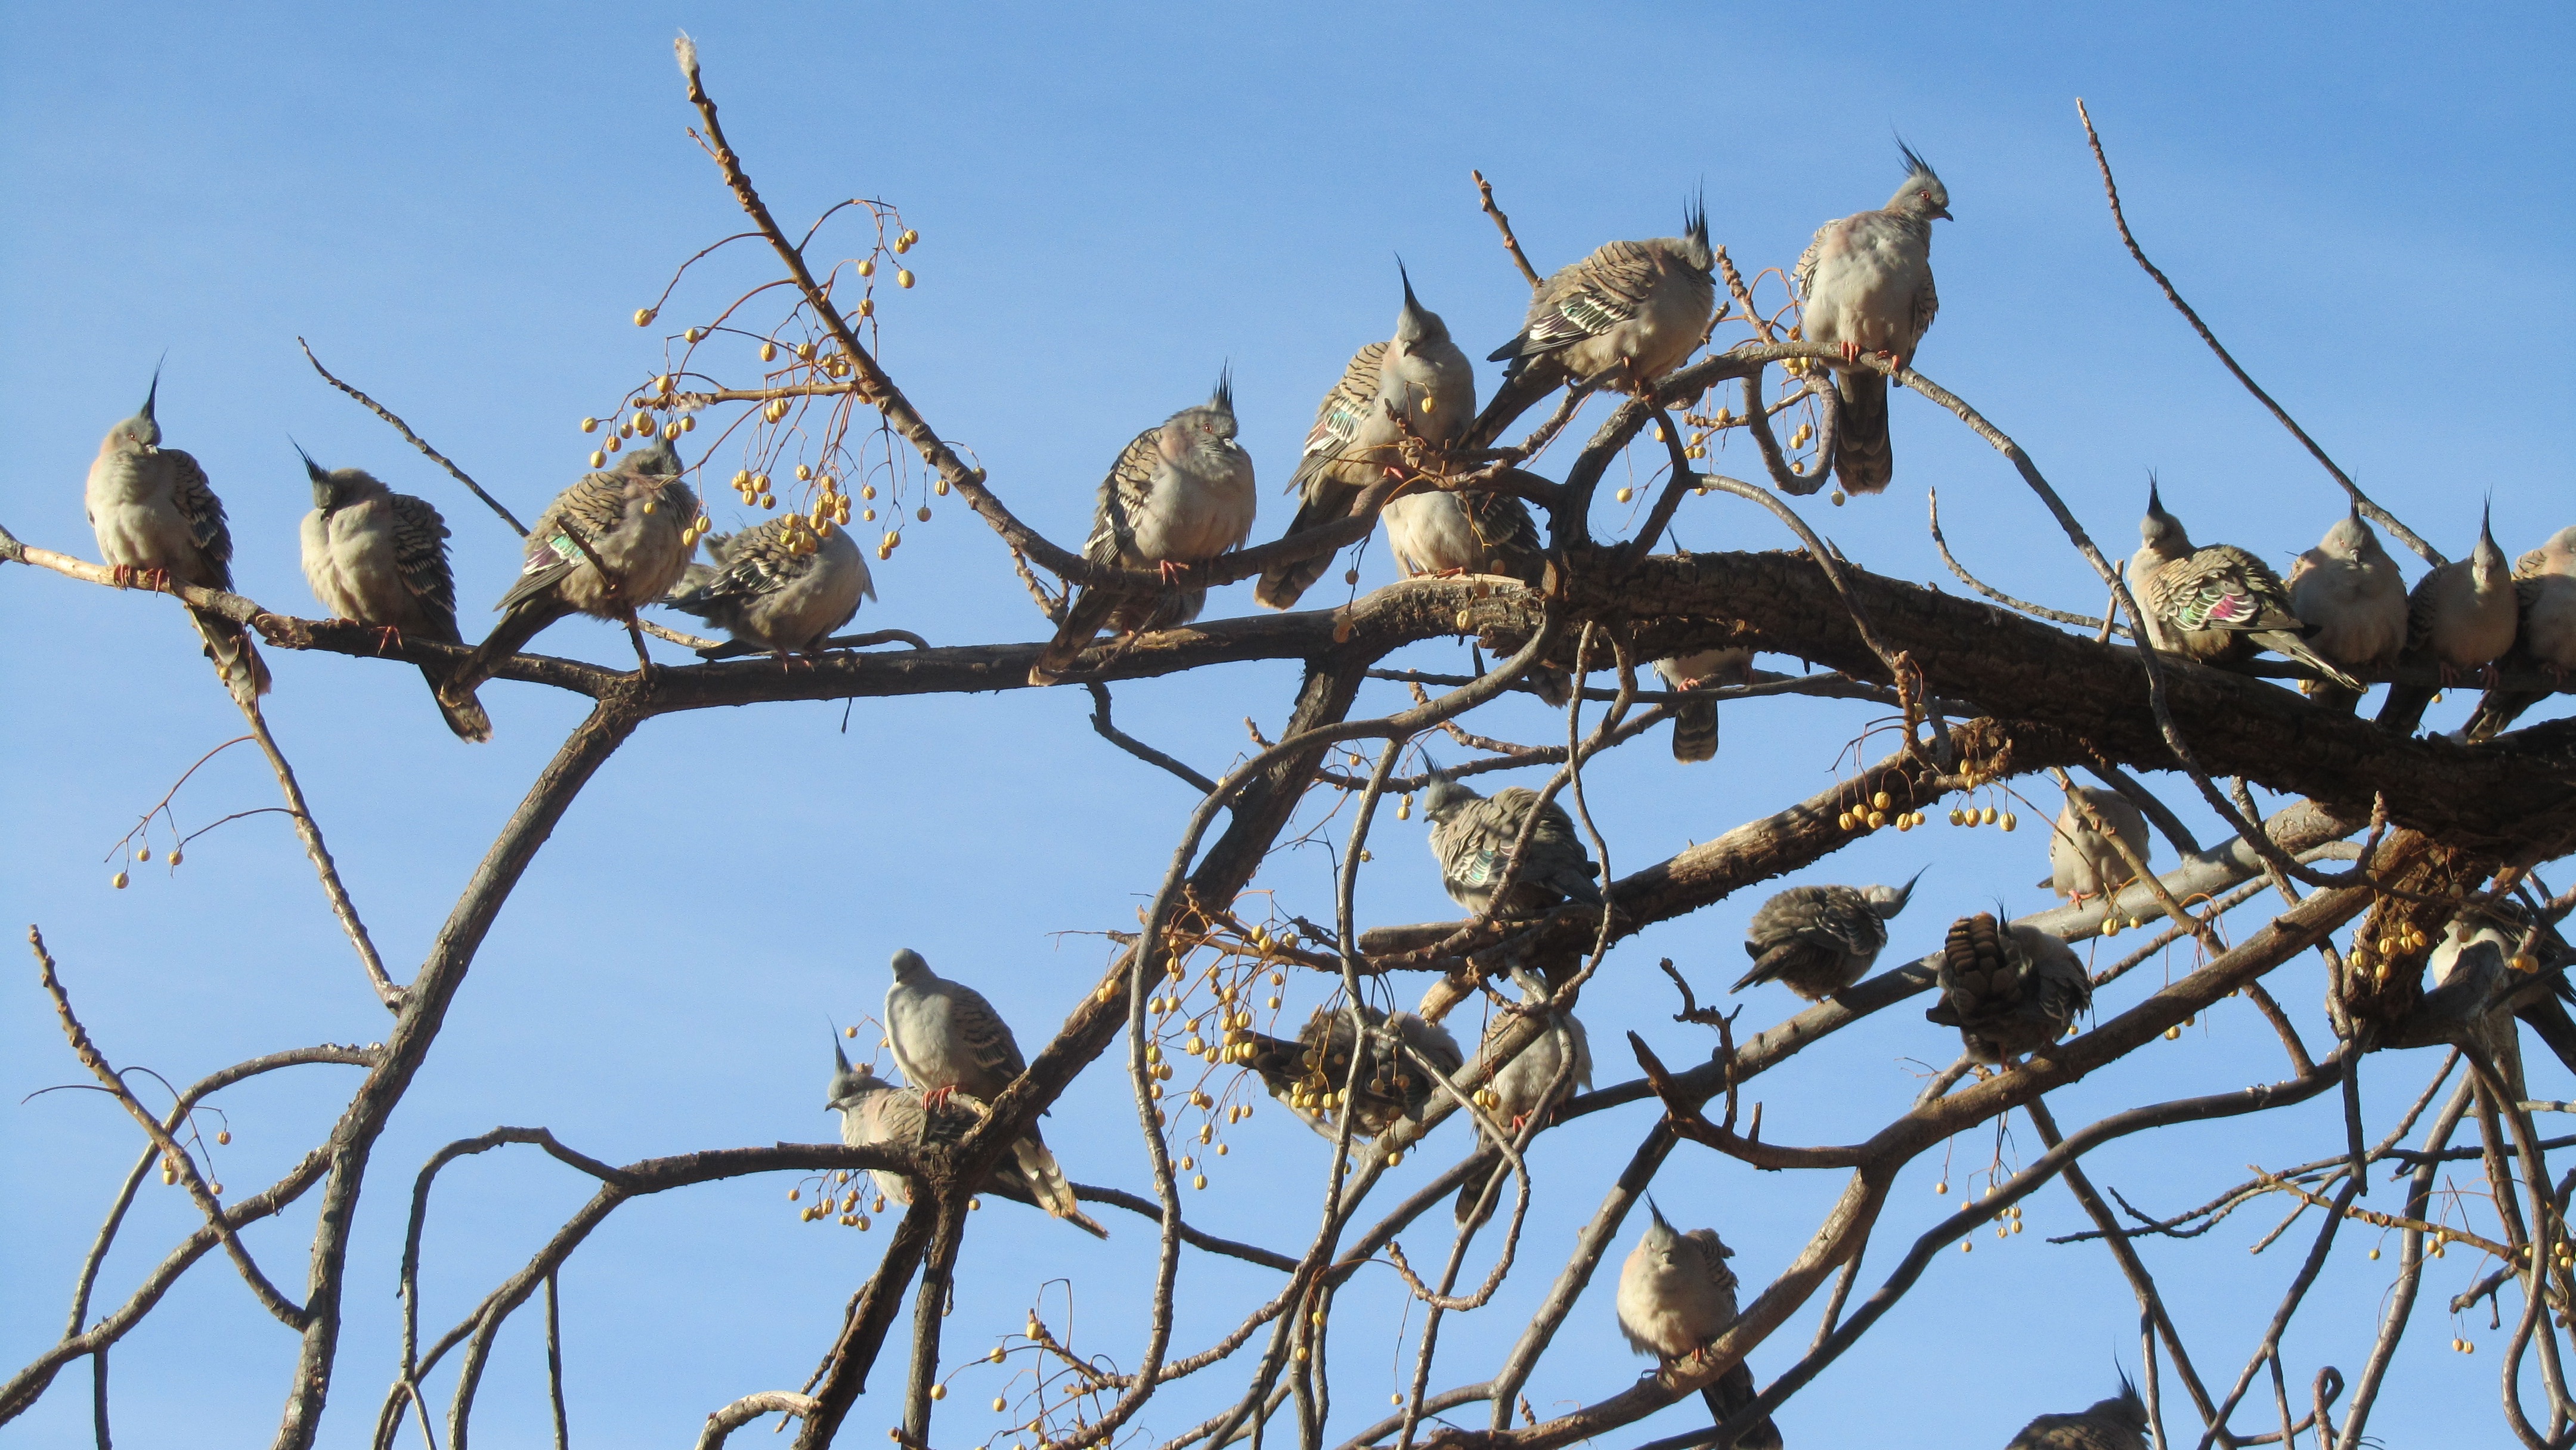
tree, nature, branch, bird, desert, flower, wildlife, hawk, fauna, twig, australia, birds, pigeons, uluru, vertebrate, ayers rock, australian outback, perching bird, mutitjulu, yalara